Phil Collins

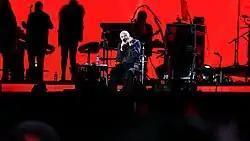
Collins performing to 65,000 at Hyde Park, London on 30 June 2017. Music critic Neil McCormick wrote, "He could barely walk but Phil Collins still knocked it out of Hyde Park".

In 2001, Collins was one of several celebrities who were tricked into appearing in a controversial British comedy series, "Brass Eye", shown on public service broadcaster Channel 4. In the episode, Collins endorsed a hoax anti-paedophile campaign wearing a T-shirt with the words "Nonce Sense" and warned children against speaking to suspicious people. Collins was reported by the BBC to have consulted lawyers regarding the programme, which was originally pulled from broadcast but eventually rescheduled. Collins said he had taken part in the programme "in good faith for the public benefit", believing it to be "a public service programme that would be going around schools and colleges in a bid to stem child abduction and abuse". Collins also accused the makers of the programme of "some serious taste problems" and warned it would prevent celebrities from supporting "public spirited causes" in the future.